Lake Mary Road

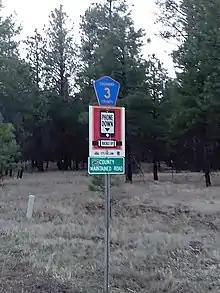
CR 3 marker on Lake Mary Road south of Flagstaff city limits

Lake Mary Road begins as CR 3. Its southern terminus is at an intersection with SR 87 in southern Coconino County, north of the Mogollon Rim. From there, Lake Mary Road (CR 3) heads north-northwest, traveling for before reaching the tiny community of Happy Jack. After that, the road curves north heading towards Mormon Lake, the largest natural lake in Arizona. During the winter months, the stretch of Lake Mary Road east of Mormon Lake is closed, and travelers using the road must take Mormon Lake Road around the west side of the lake before getting back onto Lake Mary Road. Roughly north of Mormon Lake, the road passes by Upper Lake Mary, at which point it heads west-northwest past Lower Lake Mary and towards Flagstaff. Upon reaching Flagstaff city limits, CR 3 ends and Lake Mary Road continues. The road reaches its northern end at Beulah Boulevard in Flagstaff, at the southwest corner of the Interstate 17/Interstate 40 (I-17/I-40) interchange.